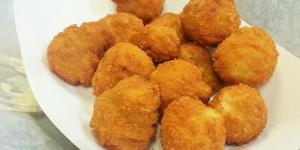
champinones rebozados con salsa tartara